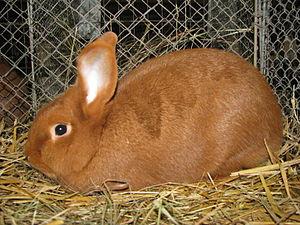
Le doré de saxe est un lapin de petite race peu répandu, originaire de Saxe.